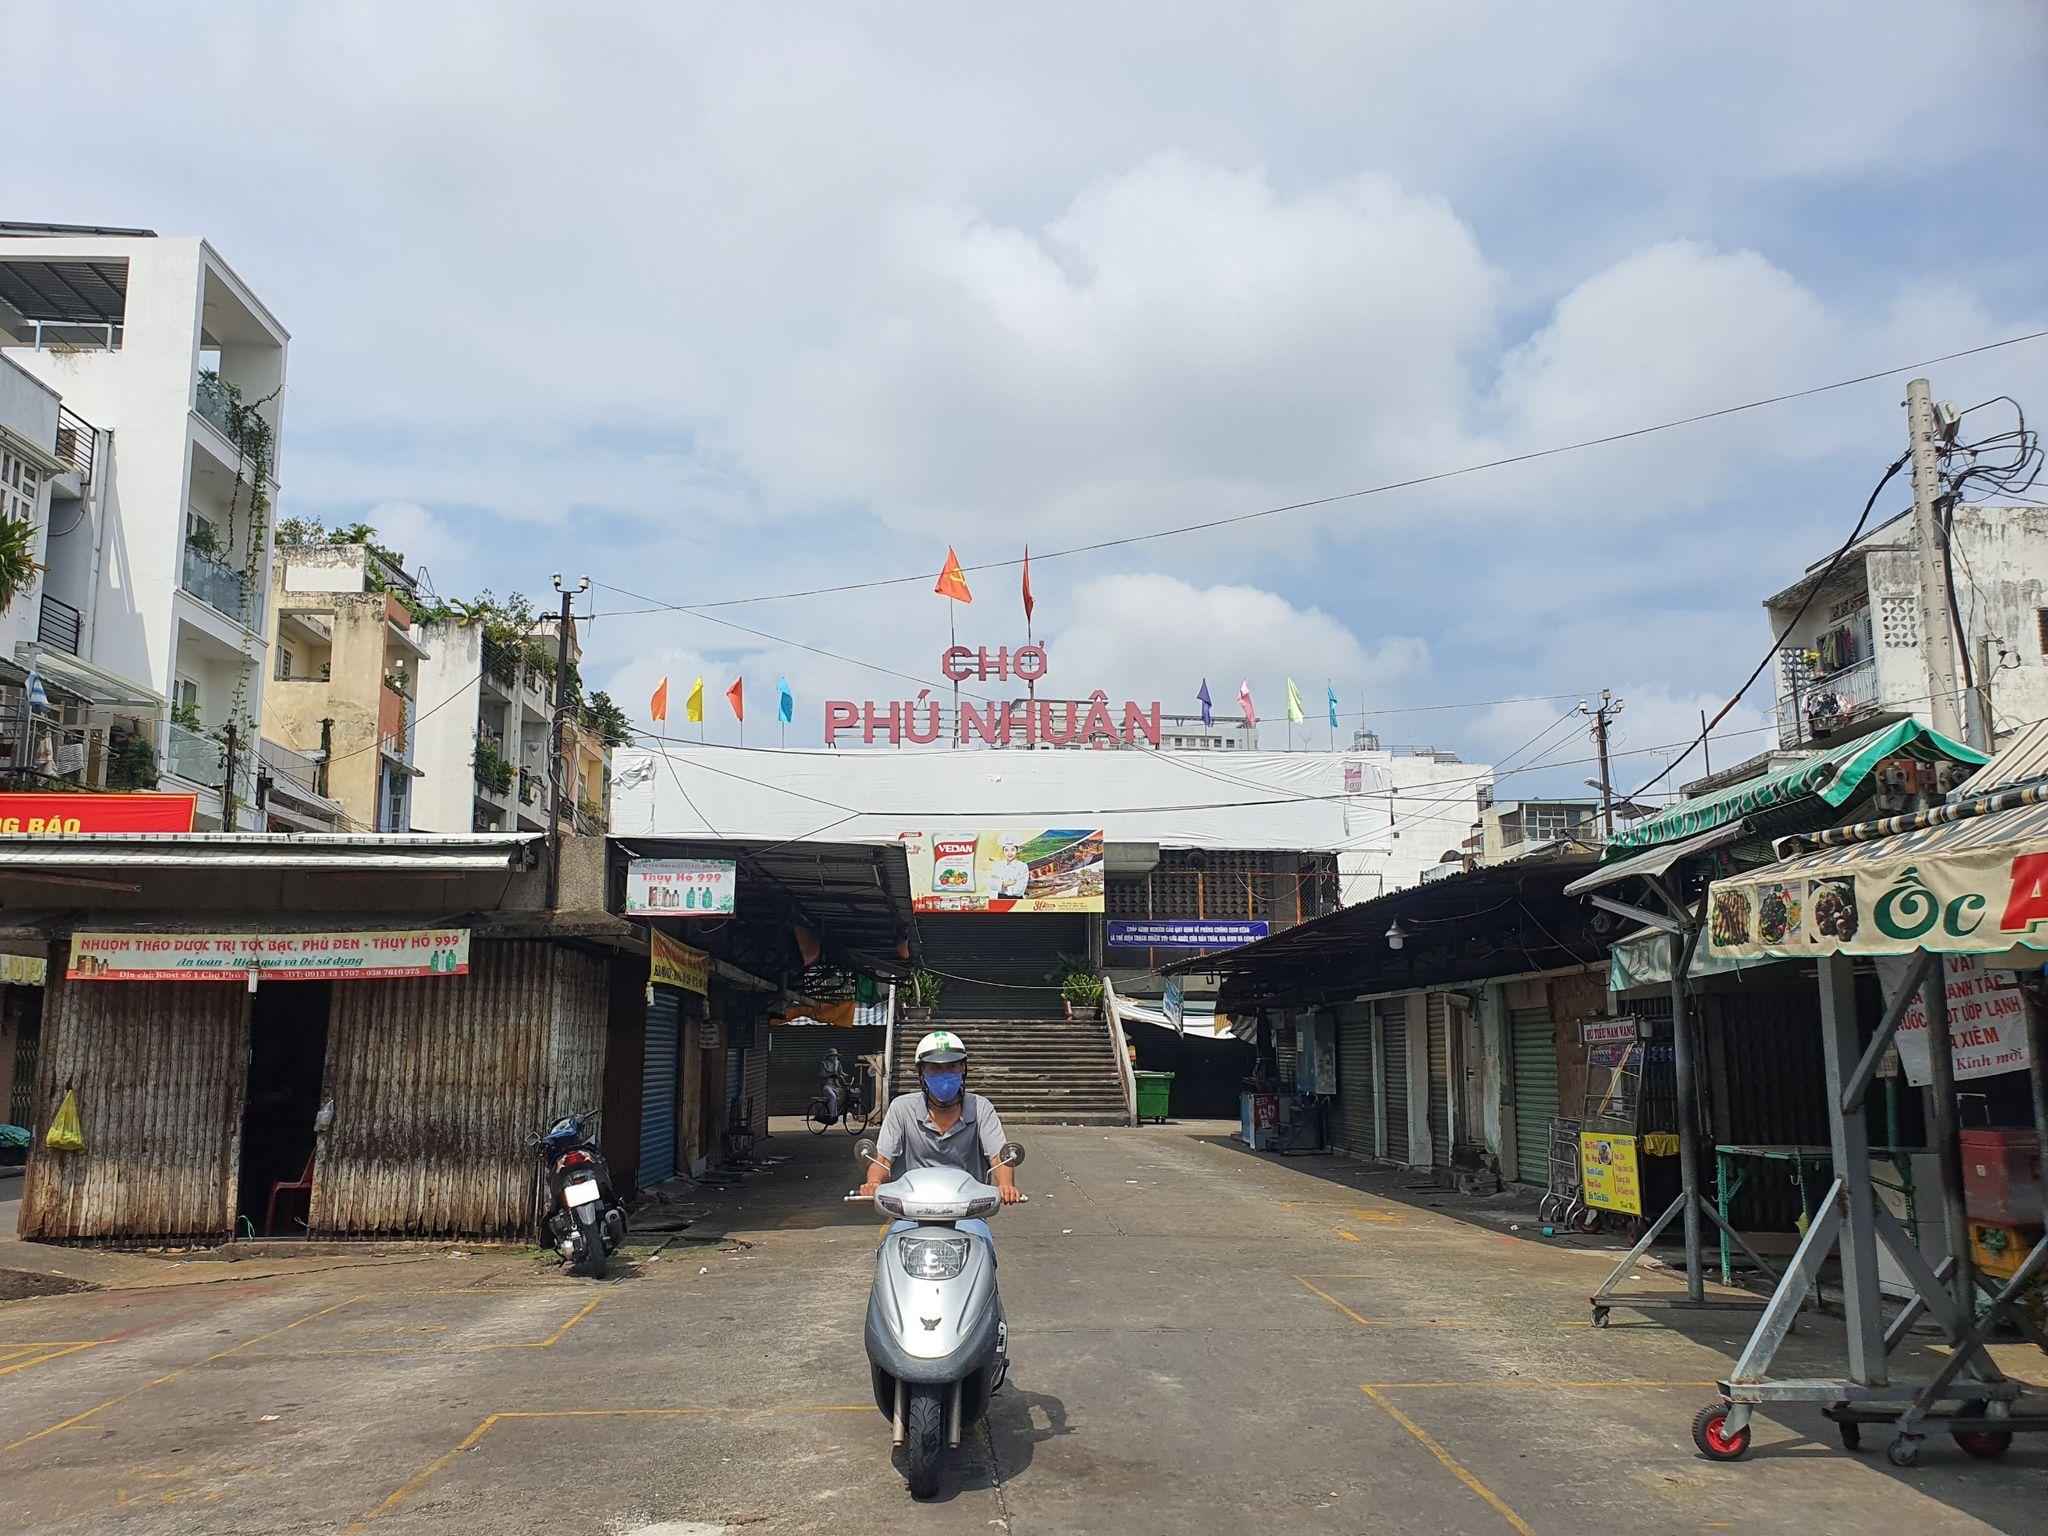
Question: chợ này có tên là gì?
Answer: chợ phú nhuận